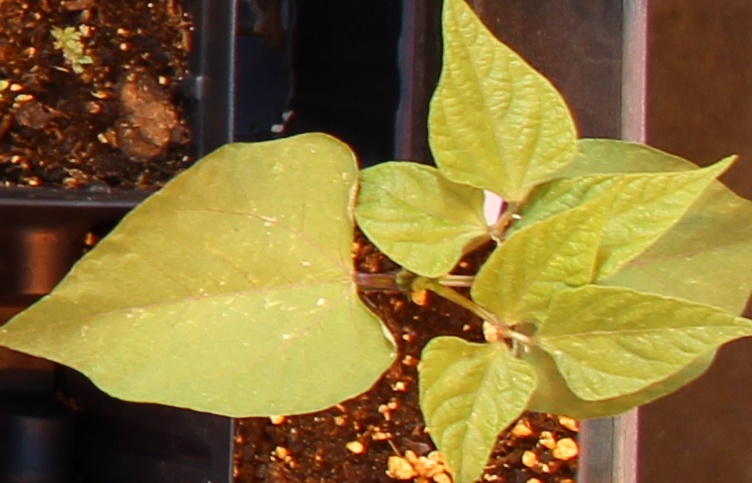
Label: Blackbean